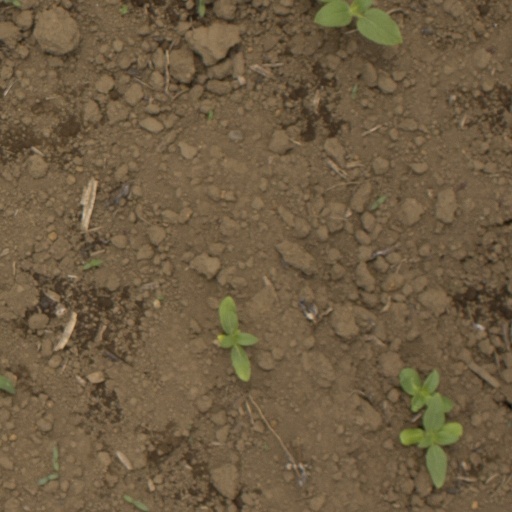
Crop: Jerusalem artichoke